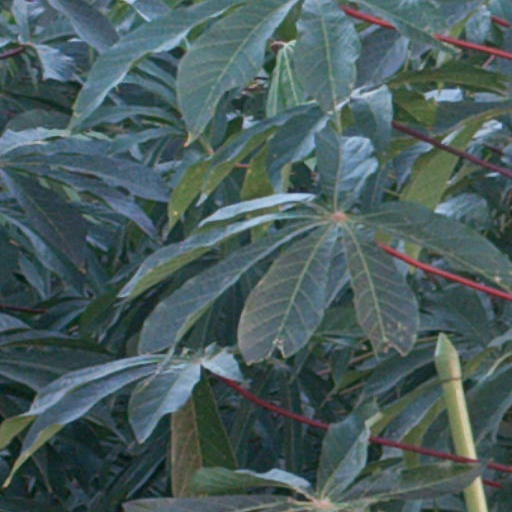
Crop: cassava